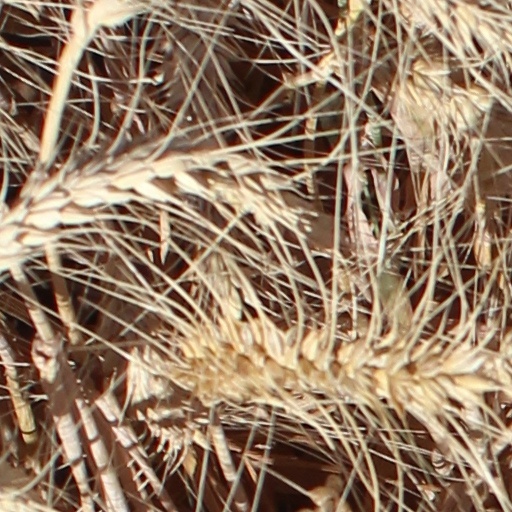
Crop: wheat